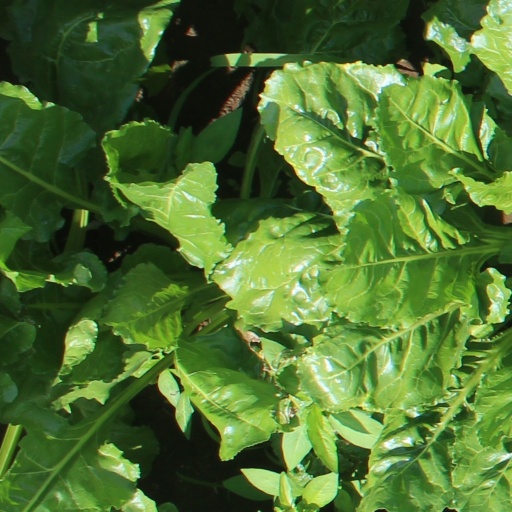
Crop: sugar beet